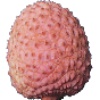
Label: Lychee 1